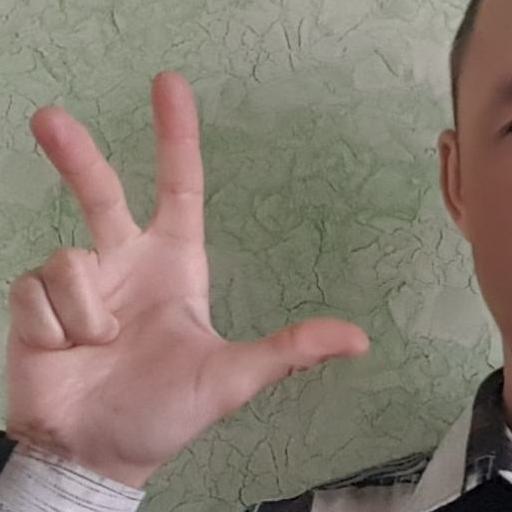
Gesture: three2